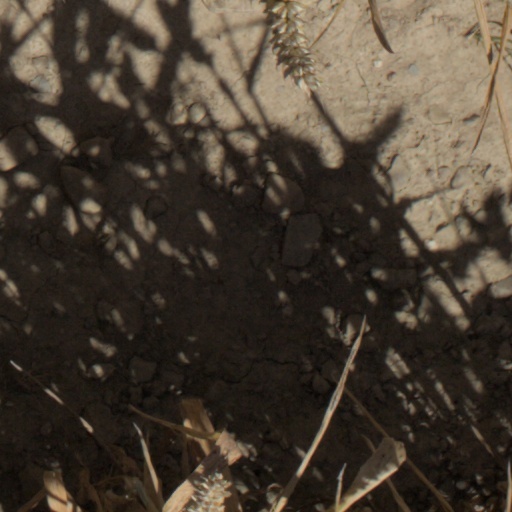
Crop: wheat